Describe the emotion expressed in this image:  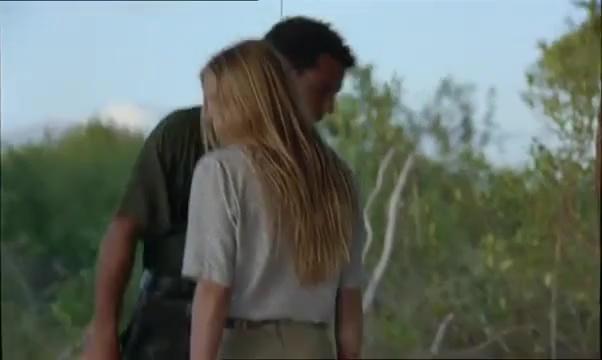
This person displays Pain, valence and arousal with high intensity.